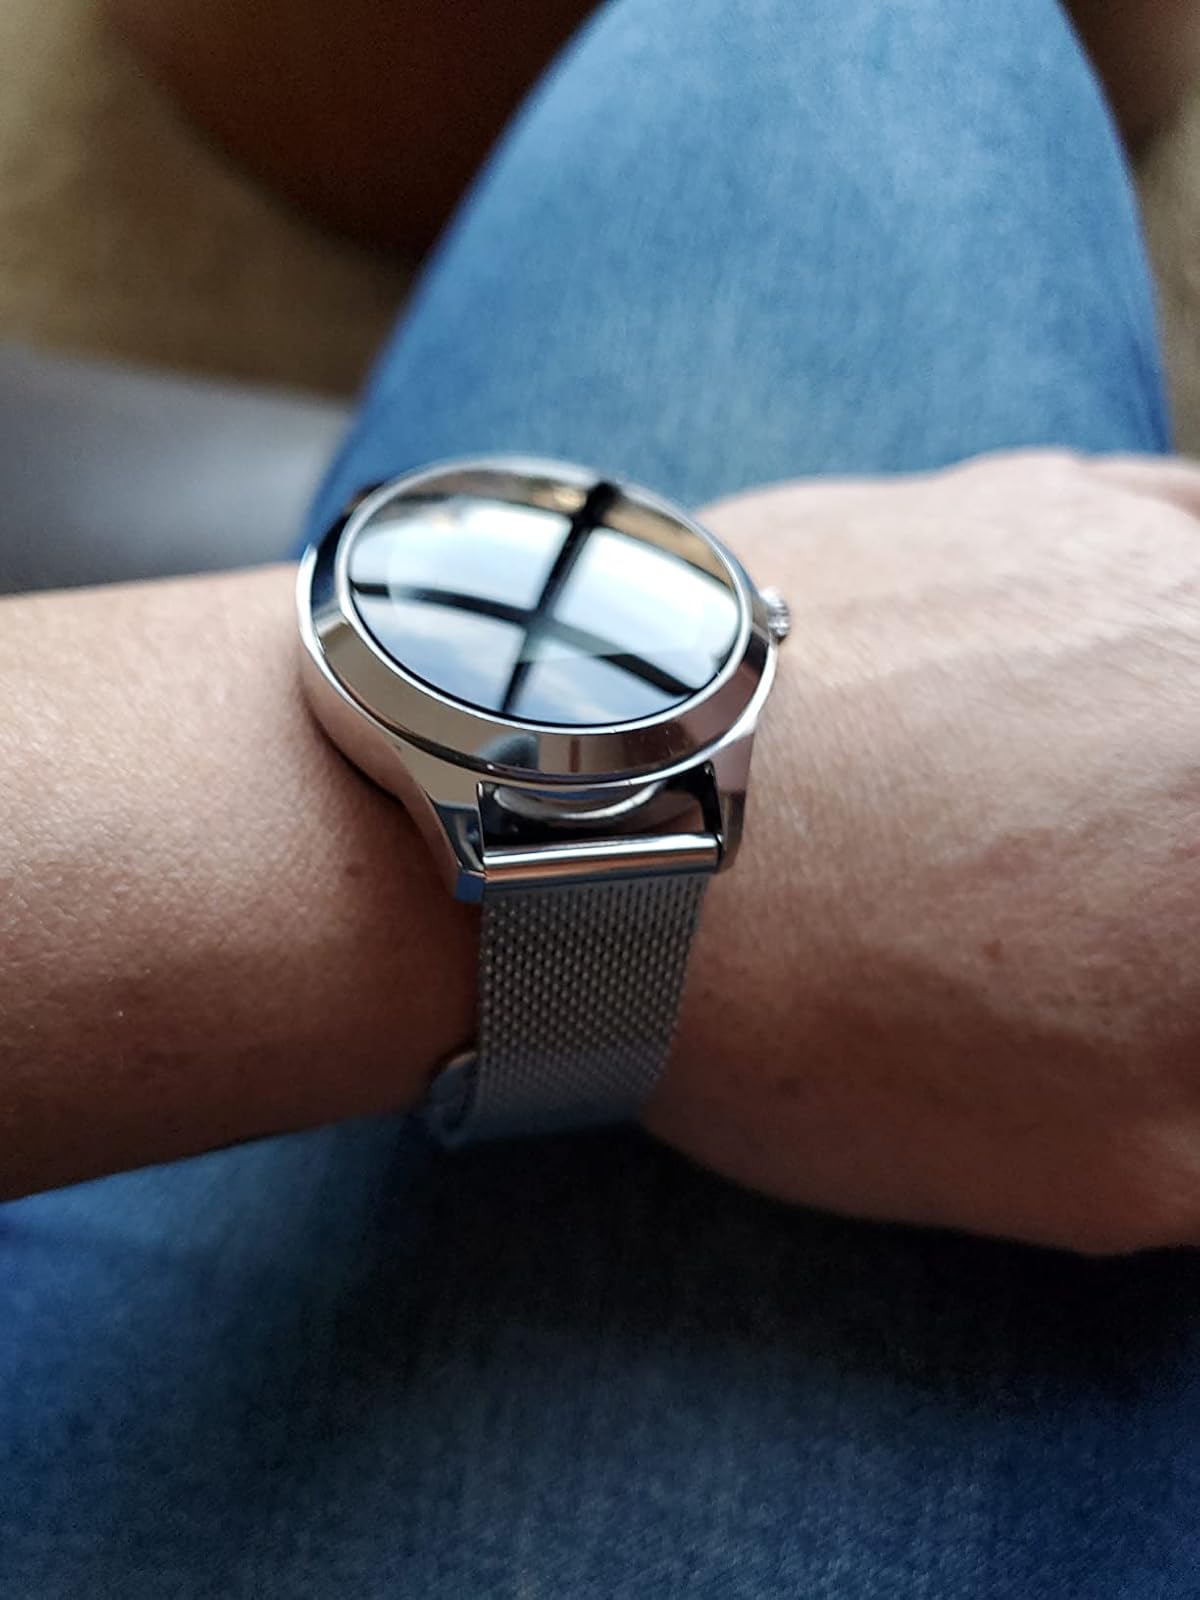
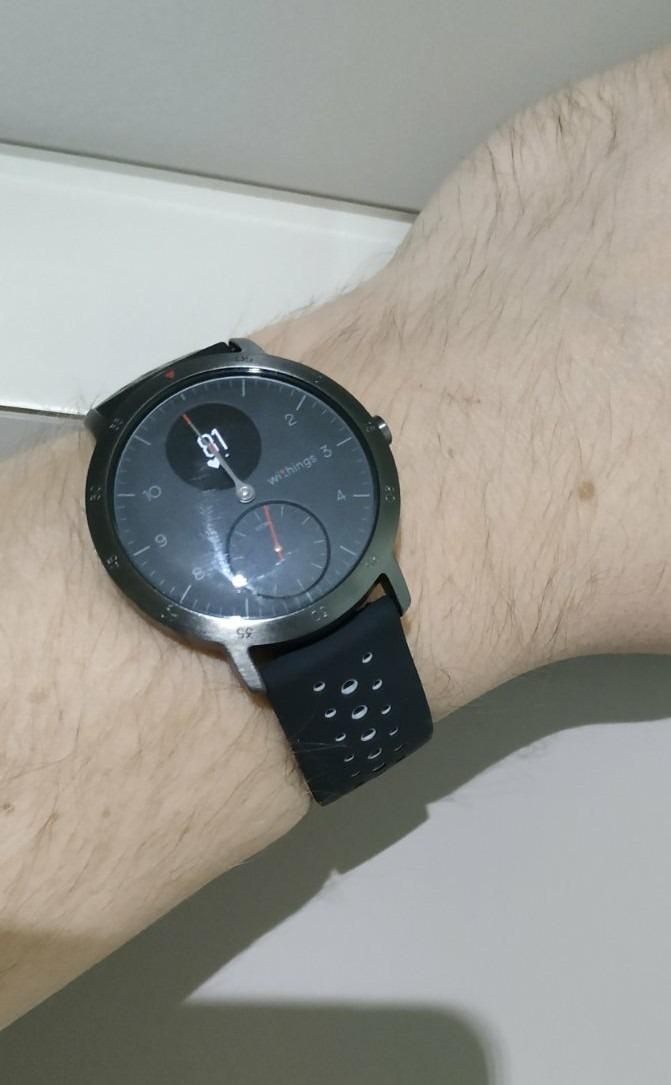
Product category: smartwatch
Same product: no